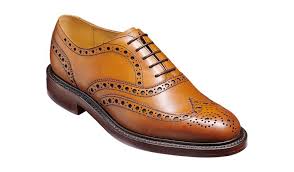
Label: Brogue